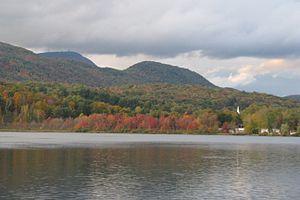
Cheshire est une localité du comté de Berkshire, dans le Massachusetts, aux États-Unis. Sa population était de 3 401 habitants au recensement de 2000.